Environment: real
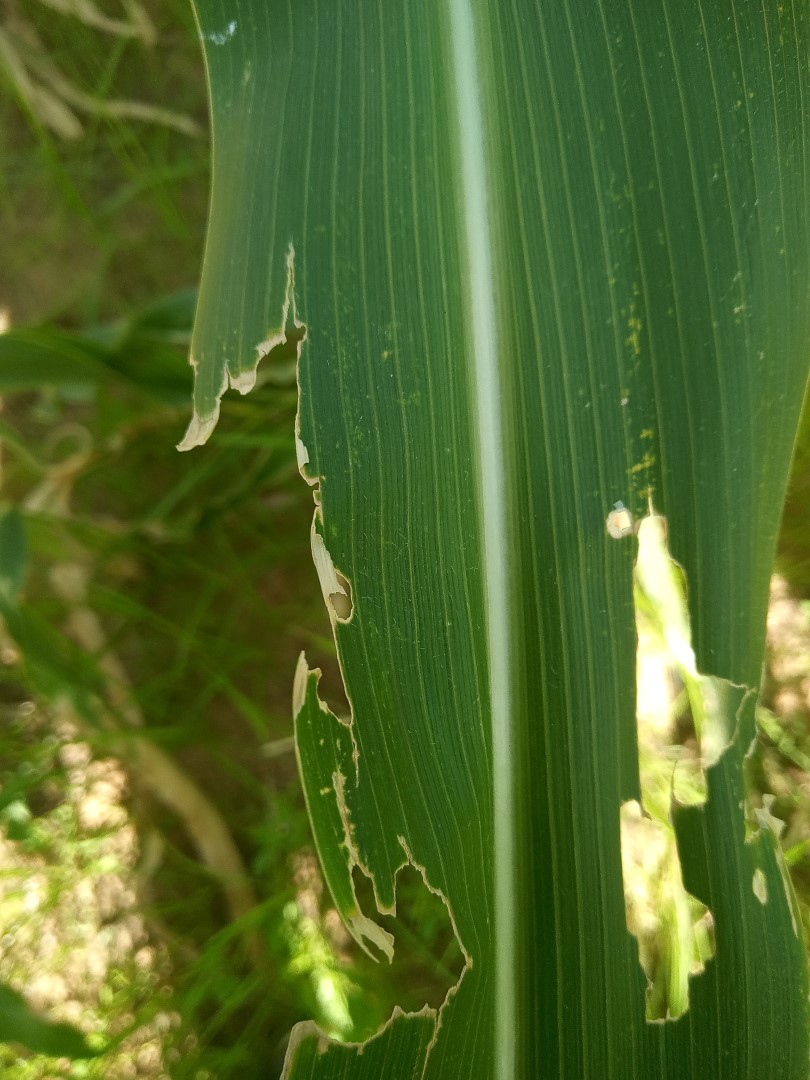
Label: fall_armyworm